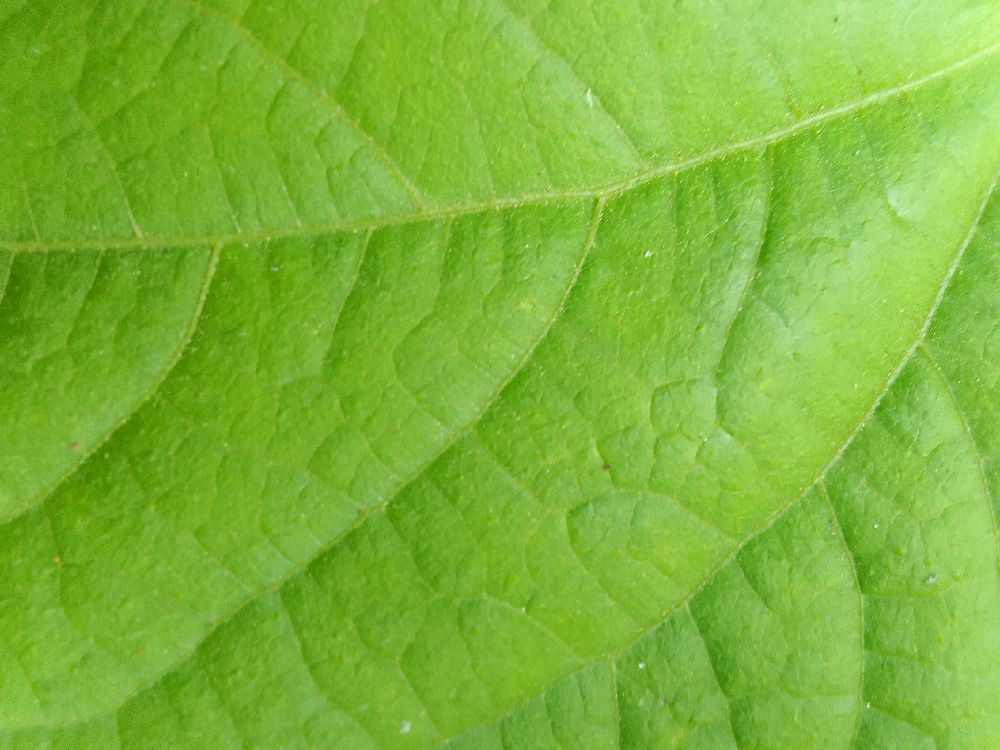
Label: healthy